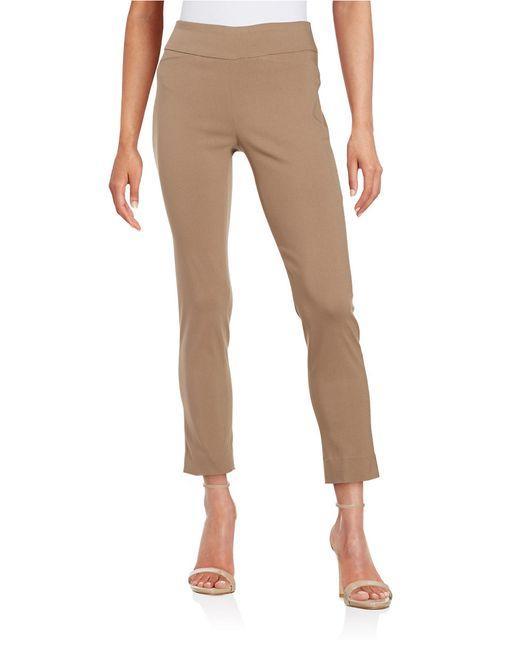
Hellbraune Slim Fit Hose für Damen